Matt Dusk

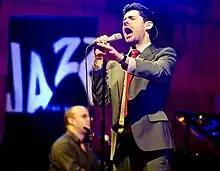
Dusk in concert in July 2010

Matthew-Aaron Dusk (born November 19, 1978) is a Canadian jazz vocalist. He has four certified gold albums: "Two Shots", "Good News", "Old School Yule!" and "JetSetJazz", and two certified platinum albums; "My Funny Valentine: The Chet Baker Songbook" and "Just the Two of Us" (with Margaret).